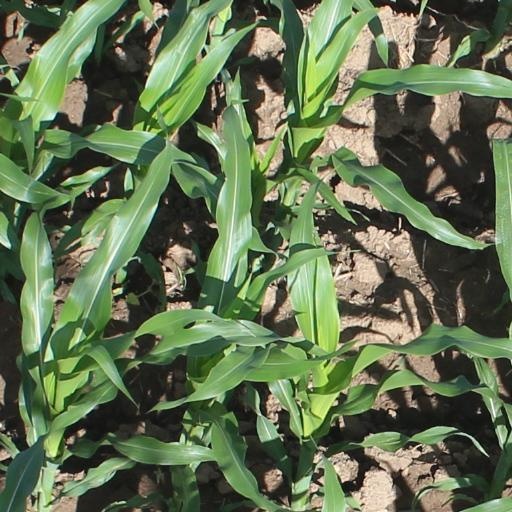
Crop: maize; corn